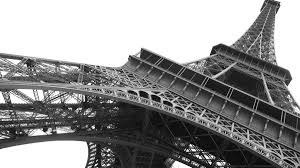
Landmark: Eiffel Tower